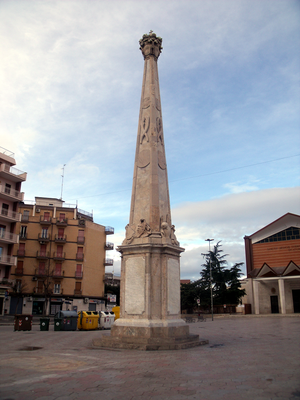
L'obélisque de Charles à Bitonto, construit pour commémorer la victoire de 1734. Italiano: L'Obelisco Carolino a Bitonto, fatto erigere da Carlo III di Borbone in seguito alla battaglia di Bitonto per commemorare la vittoria borbonica del 1734.
Pere Joan Barcelo, plus connu sous le sobriquet de Carasquet, né à Capçanes, Province de Tarragone en 1682 et mort à l'île de Reinach, Alsace le 4 septembre 1743, est un guérillero et militaire catalan exilé à Vienne, Archiduché d'Autriche.
Charles III, né à Madrid le 20 janvier 1716 et décédé dans la même ville le 14 décembre 1788, est roi d'Espagne et des Indes de 1759 à 1788, à la mort de son demi-frère Ferdinand VI.
La bataille de Bitonto se déroula dans le cadre de la guerre de Succession de Pologne, le roi Philippe V d'Espagne s’allia à la France afin de reprendre possession du Sud de l'Italie qu’il voulait confier à son fils Charles de Bourbon et cela au détriment des Autrichiens. Les troupes espagnoles débarquèrent à Gênes puis s’unirent, en Toscane, à celle de Charles. L’armée composée de 40 000 hommes envahit les États pontificaux puis le Royaume de Naples sans trouver d’opposition. Charles monta sur le trône du Royaume de Naples après être entré à Naples le 7 mai 1734.